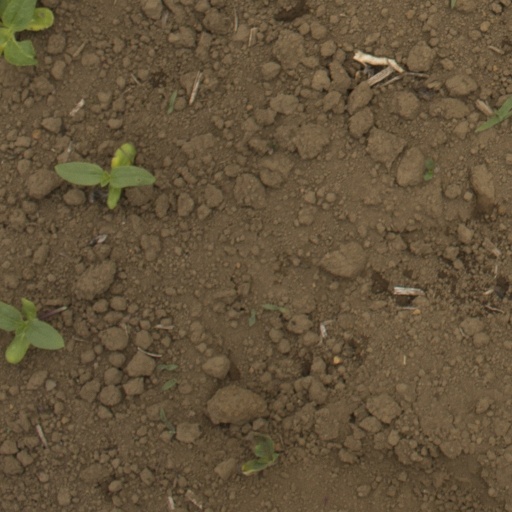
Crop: Jerusalem artichoke